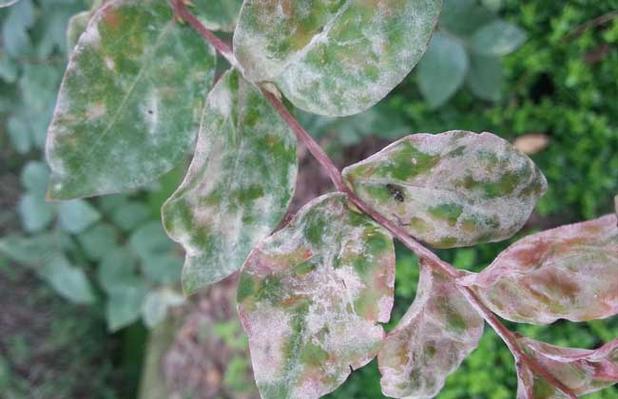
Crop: cherry
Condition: powdery_mildew